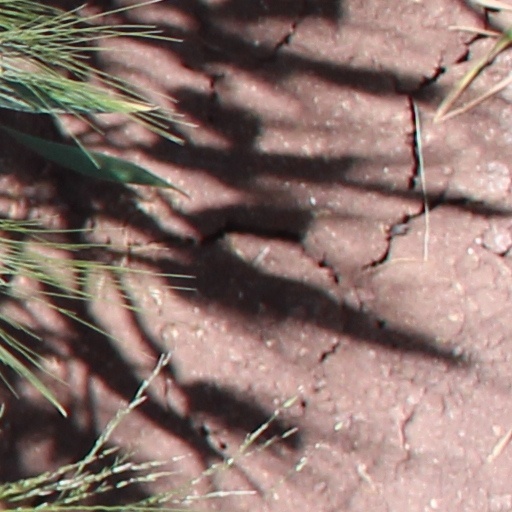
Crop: wheat